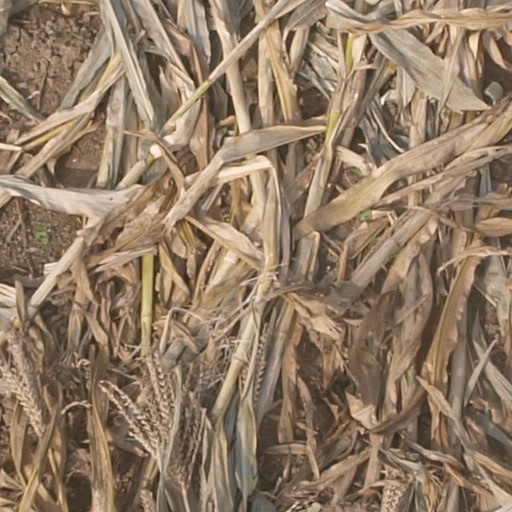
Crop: maize; corn